Battle of Williamsburg

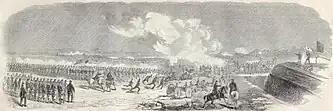
General Hancock's brigade fighting the rebels at Williamsburg, Harper's Weekly illustration by Alfred R. Waud

Brig. Gen. Joseph Hooker's 2nd division of the III Corps was the lead infantry in the Union Army advance. It assaulted Fort Magruder and a line of rifle pits and smaller fortifications that extended in an arc south-west from the fort, but was repulsed. Confederate counterattacks, directed by Maj. Gen. James Longstreet, threatened to overwhelm Hooker's division, which had contested the ground alone since the early morning while waiting for the main body of the army to arrive. Hooker had expected Brig. Gen. William F. "Baldy" Smith's 2nd Division of the IV Corps, marching north on the Yorktown Road, to hear the sound of battle and come in on Hooker's right in support. However, Smith had been halted by Sumner more than a mile away from Hooker's position. He had been concerned that the Confederates would leave their fortifications and attack him on the Yorktown Road.